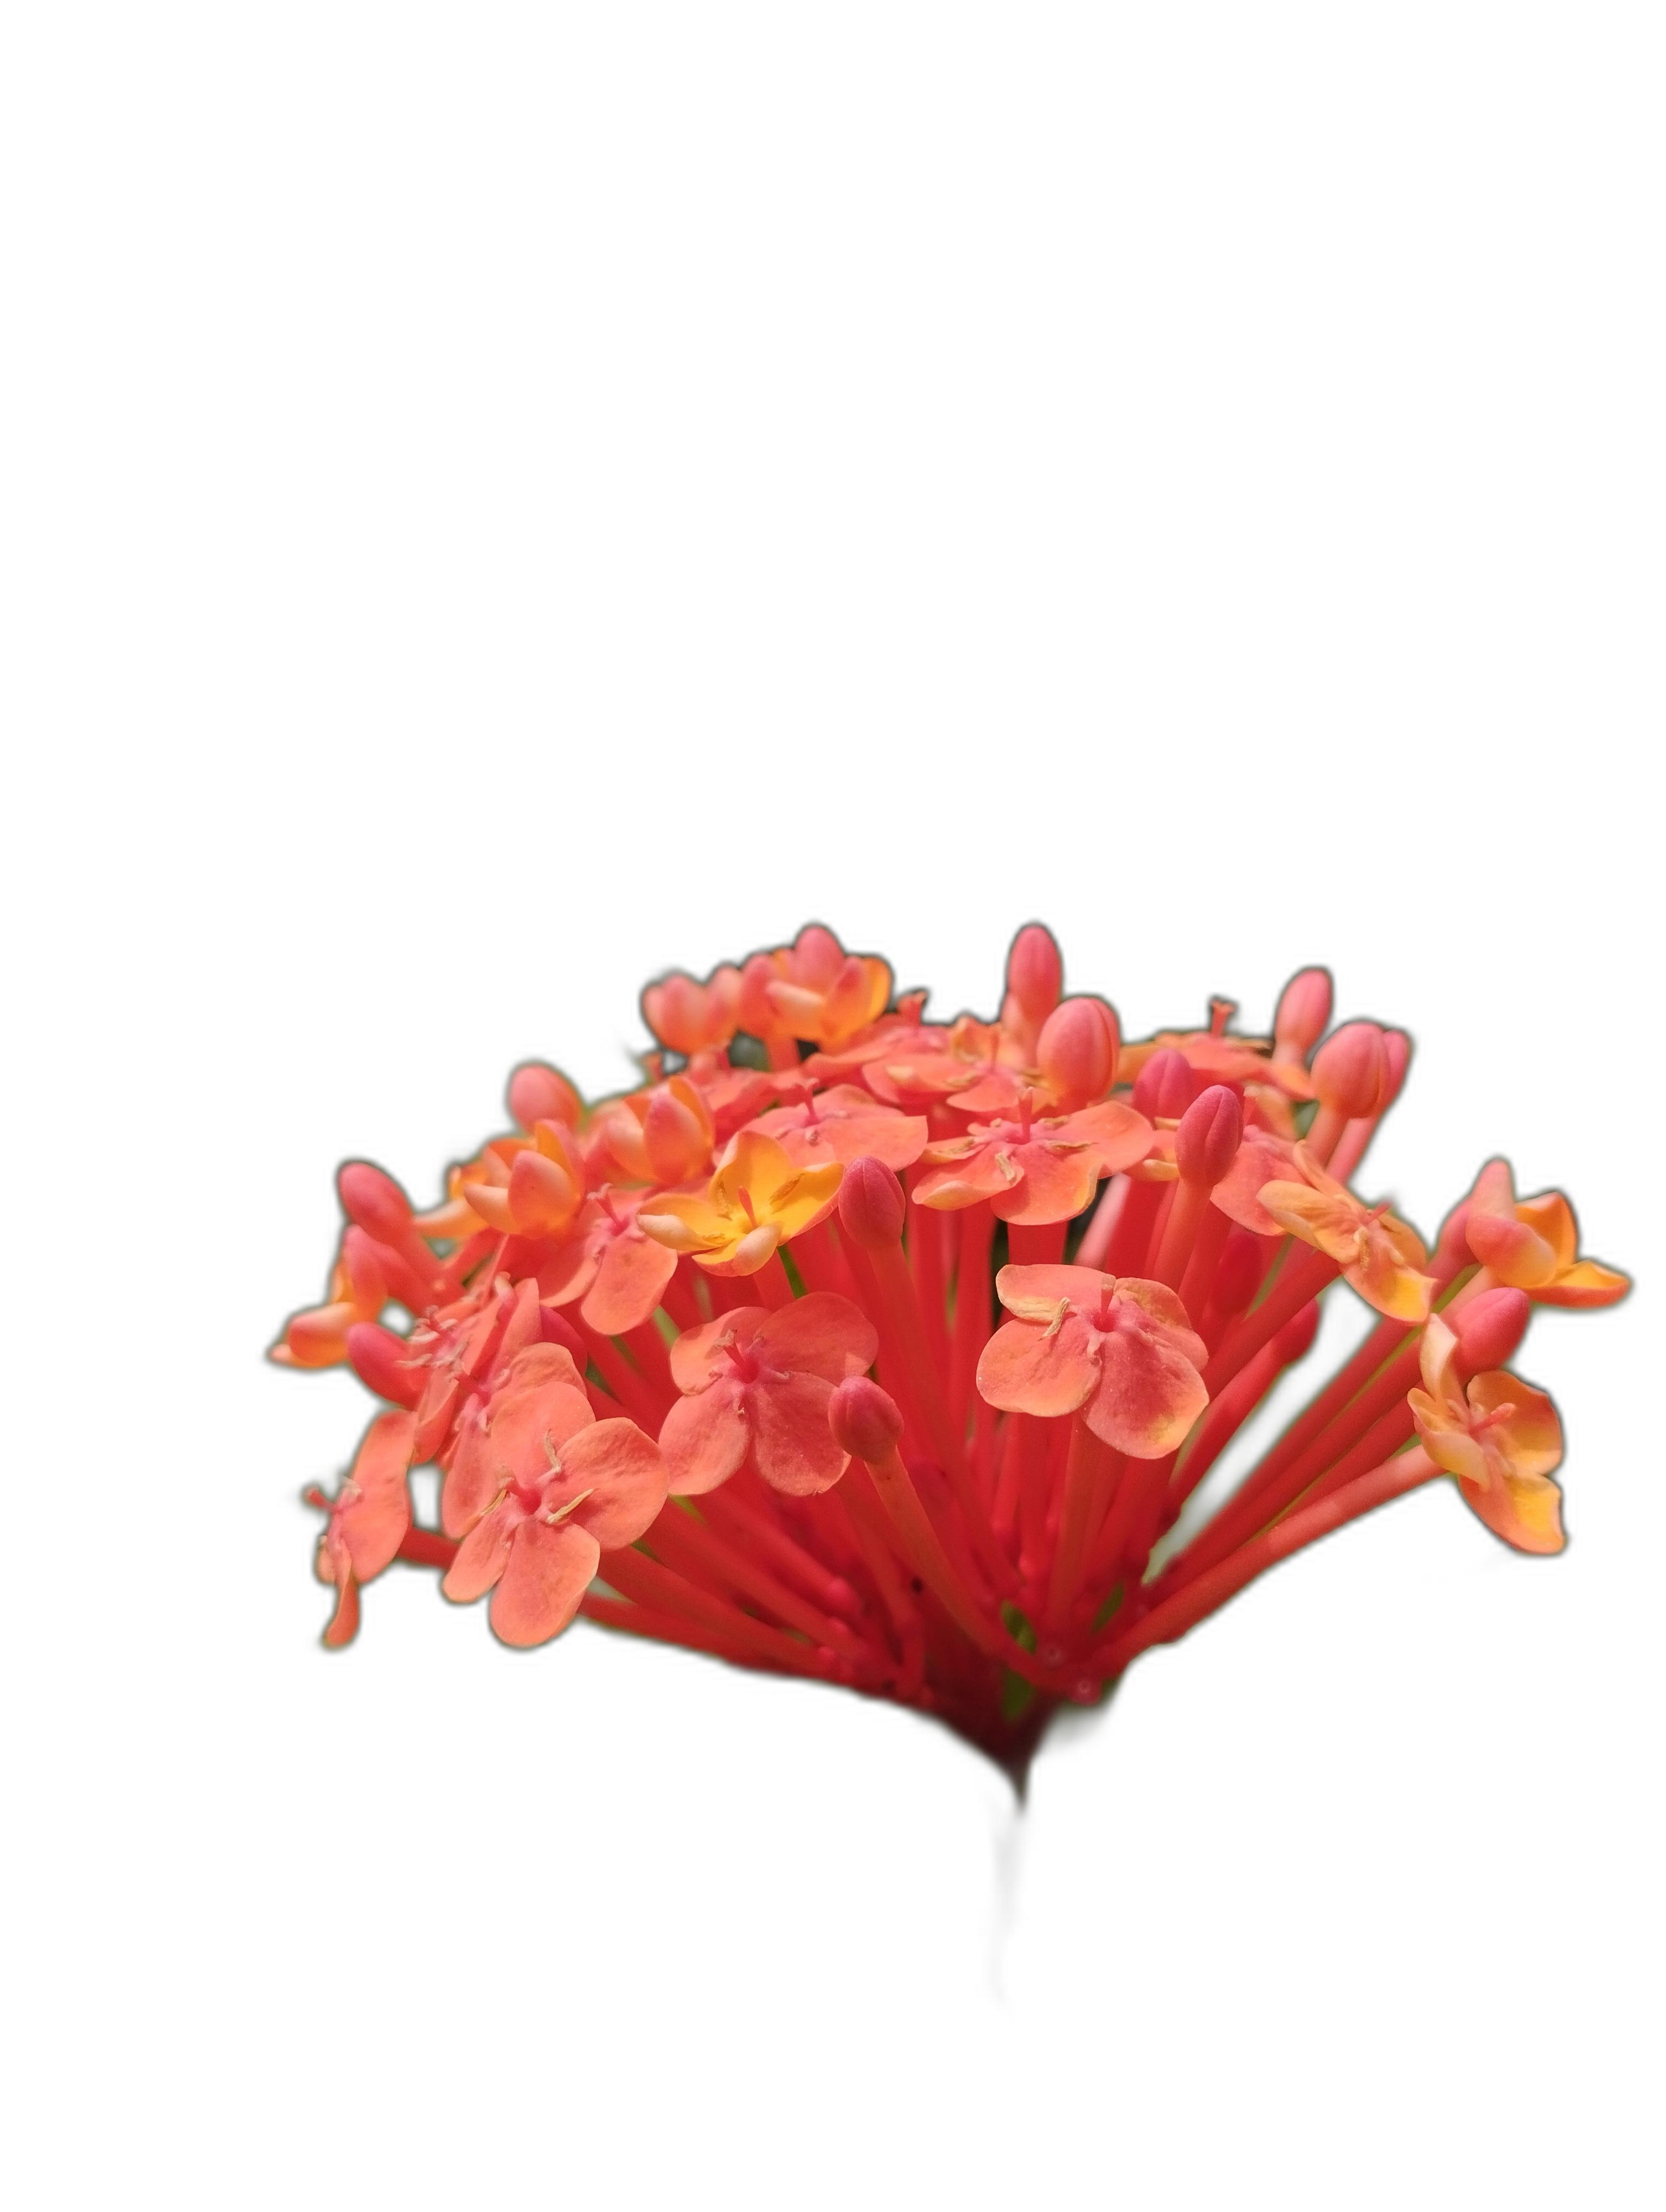
Label: Jungle geranium